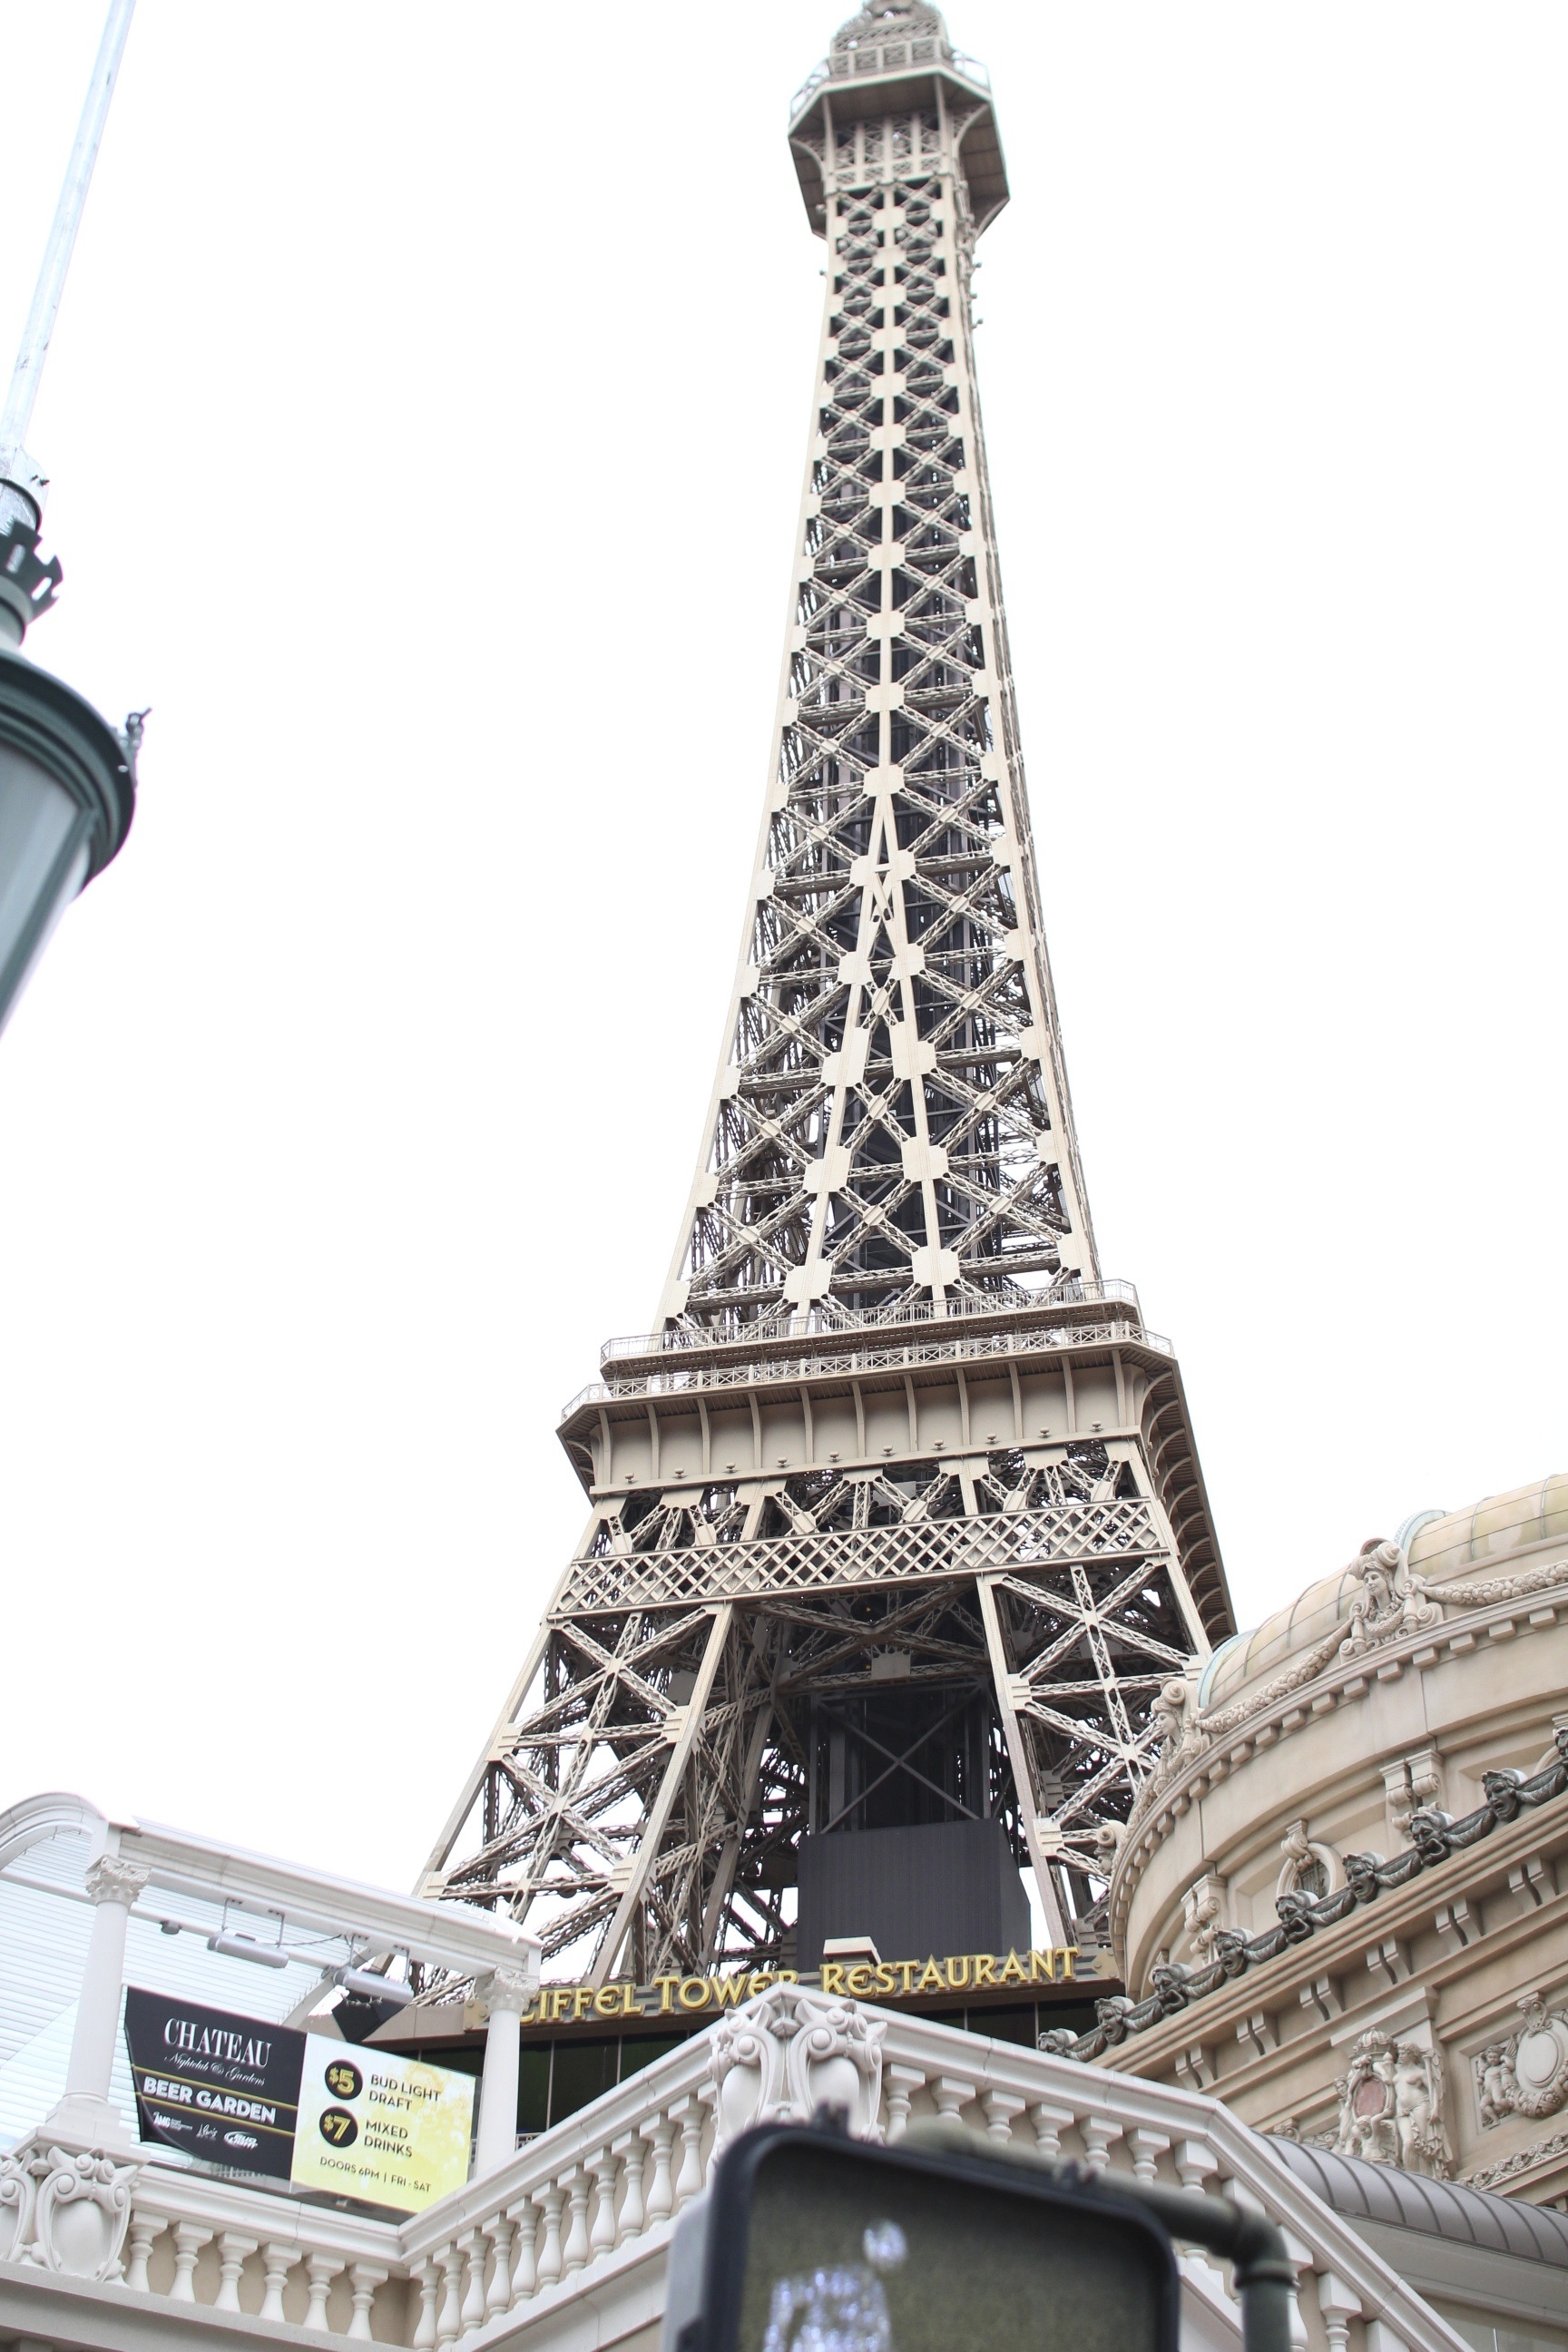
paris, monument, france, tower, landmark, eiffel, fake, replica, vegas